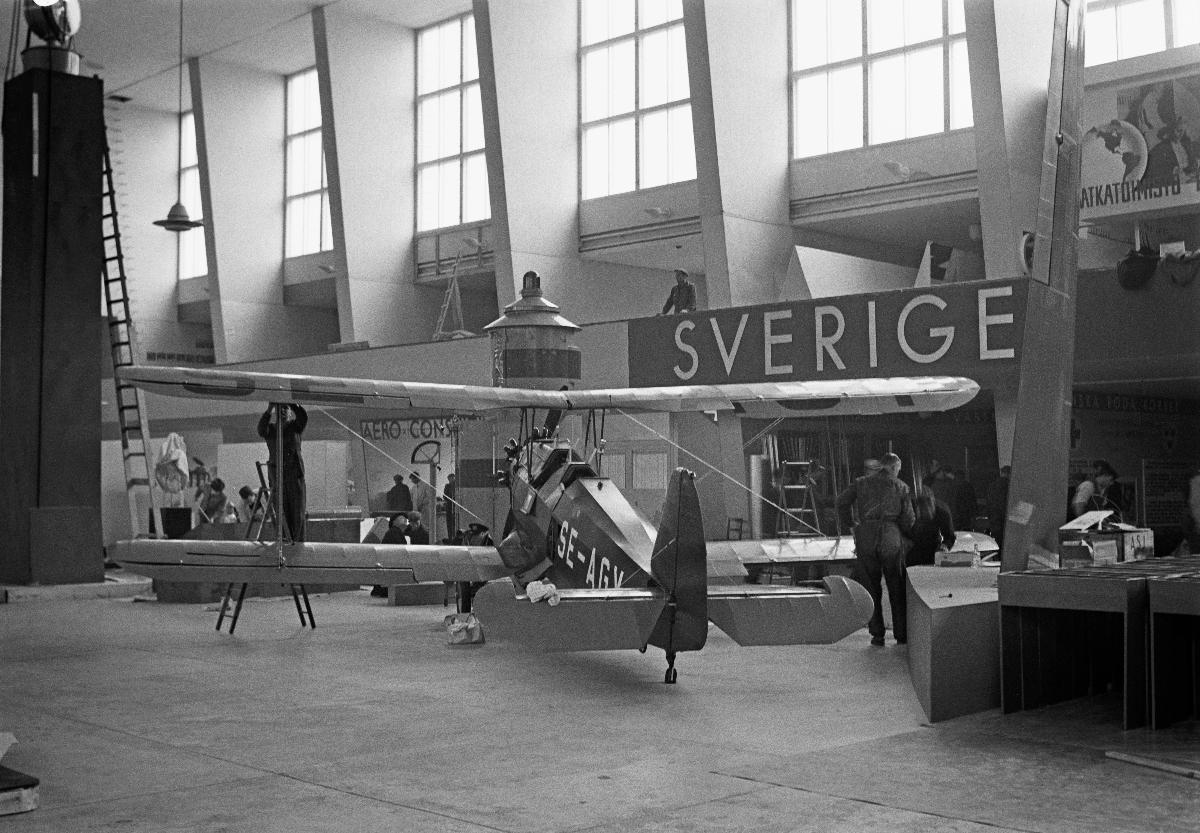
Kansainvälinen ilmailunäyttely SILI Helsingin Messuhallissa
Internationella luftfartsutställningen SILI i Helsingfors Mässhall; International Aviation Expo SILI at Helsinki Fair Hall
sisällön kuvaus: Kansainvälinen ilmailunäyttely SILI Helsingin Messuhallissa toukokuussa 1938. Näyttelyosastojen viimeistelyä ennen avajaisia. content description: The International Aviation Expo SILI at Helsinki Fair Hall in May 1938. Last minute preparations before the opening of the exhibition. innehållsbeskrivning: Internationella luftfartsutställningen SILI i Mässhallen i Helsingfors maj 1938. Sista stundens förberedelser före utställningens öppning.
Kuvaaja: Sundström, Hugo, kuvaaja
Vuosi: 1938
Paikka: Suomi, Uusimaa, Helsinki
Aiheet: HBL; messut (tapahtumat); näyttelyt; ilmailu; lentokoneet; trade fairs; exhibitions; aviation; airplanes; fairs; expositions; expos; aeroplanes; mässor (evenemang); utställningar; luftfart; flygplan; mässor; flyg